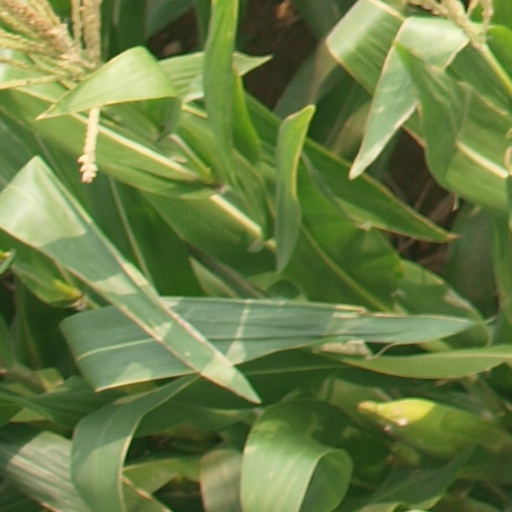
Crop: maize; corn